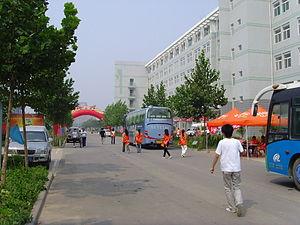
Le district de Changqing est une subdivision administrative de la province du Shandong en Chine. Il est placé sous la juridiction de la ville sous-provinciale de Jinan.